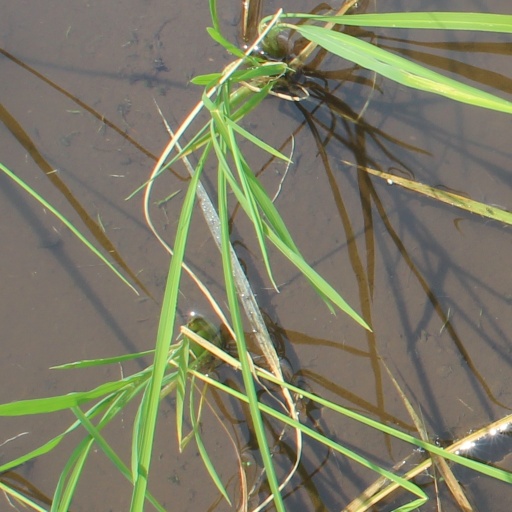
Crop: rice